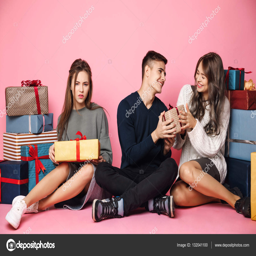
person giving christmas gift box to girl .